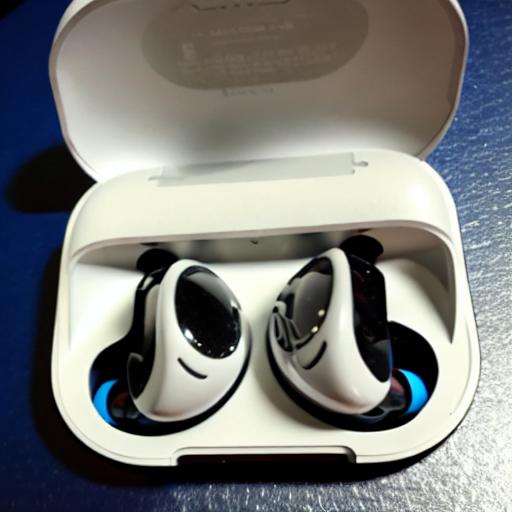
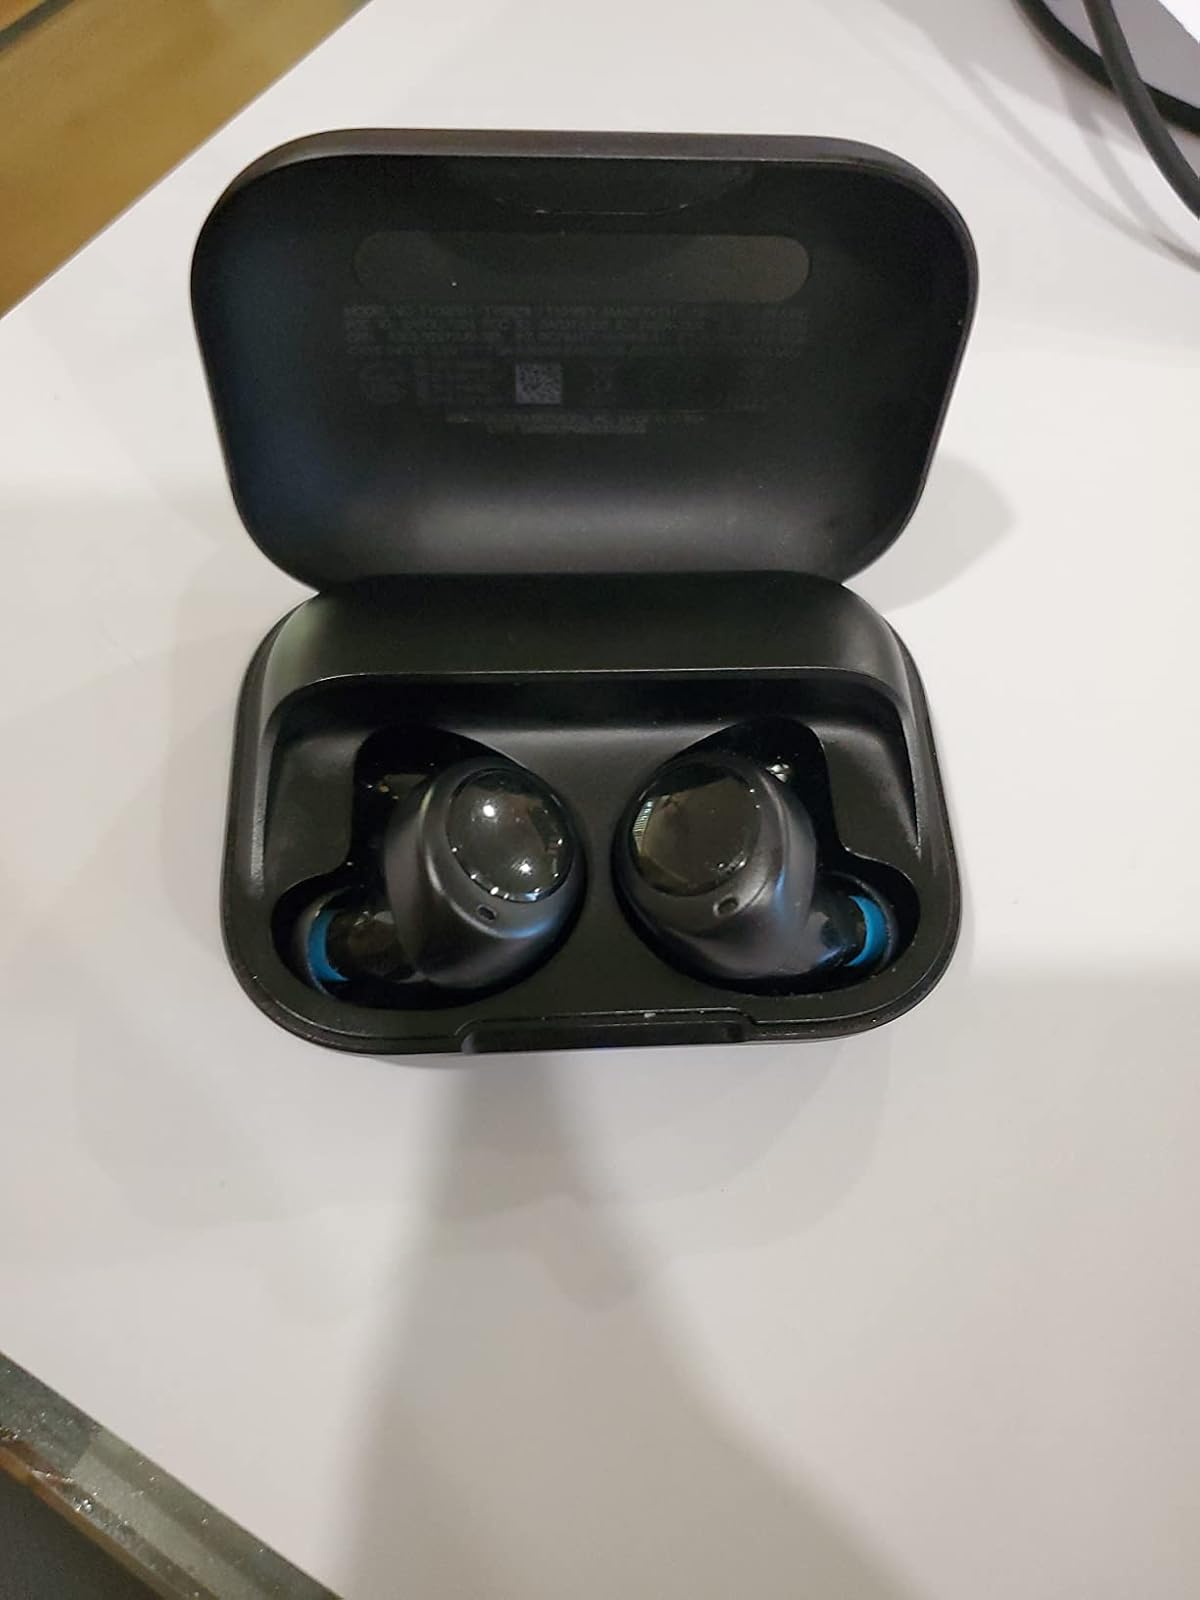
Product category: earbuds
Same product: no